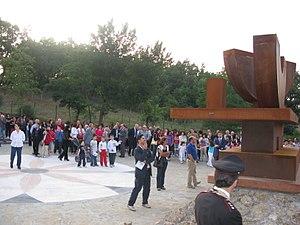
Réalisation de 4 scupltures monumentale àTeana Basilicata, Italie
Francesco Marino, de son nom d'artiste Marino di Teana, né le 8 août 1920 à Teana, dans la province de Potenza, en Basilicate, dans le Sud de l'Italie, et mort le 1ᵉʳ janvier 2012 à Périgny-sur-Yerres, est un sculpteur italo-argentin.